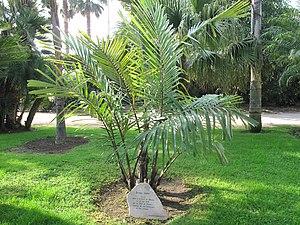
Palmier Arenga engleri dans le jardin de la villa Maria Serena à Menton, Alpes-Maritimes. Identifié par son étiquette botanique.
Caryoteae est une tribu de palmier de la famille des Arecaceae, répartis en Asie du Sud-est, du sud de l'Inde et le Sri Lanka est au Vanuatu et la plus au nord du Queensland, en Australie. Il a longtemps été considéré comme un membre de la sous-famille Arecoideae sur la base de ses inflorescences, qui ressemblent à ceux de la tribu Iriarteeae, et les fleurs disposées en triades, qui sont communs à l'ensemble de Arecoideae. Cependant, des études phylogénétique basées sur l'ADN, ont trouvé à plusieurs reprises des liens dans la tribu des Caryoteae de la sous-famille des Coryphoideae. Les Caryoteae n'ont pas des feuilles avec des plis indupliqués, une fonctionnalité que l'on trouve dans la plupart des palmiers Coryphoideae, mais contrairement à la plupart des Coryphoideae, les feuilles sont pennées ou bipennées. Phoenix est le seul autre genre dans les Coryphoidées avec des feuilles pennées et indupliquées.